Monti della Laga

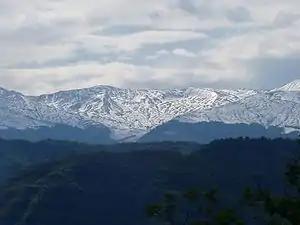
Monti della Laga as seen from the Province of Teramo

Monti della Laga is a mountain range in the central Apennines of Italy.